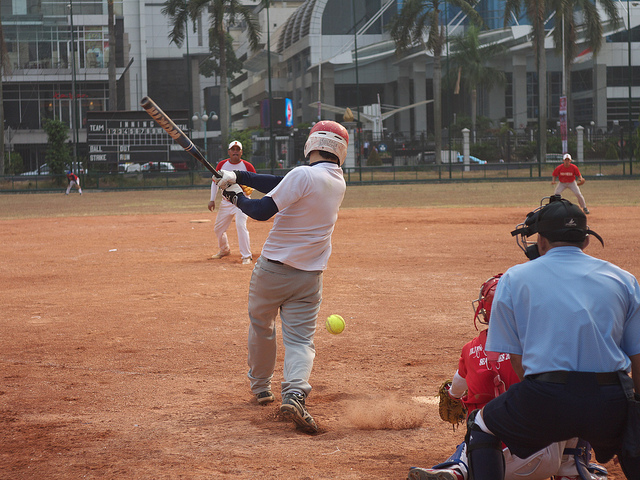
một người đàn ông đang xoay người để đánh quả bóng chày